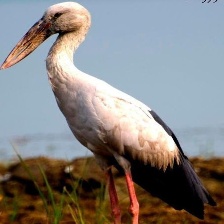
Species: ASIAN OPENBILL STORK
Scientific name: ANASTOMUS OSCITANS
ImageNet parent category: white_stork